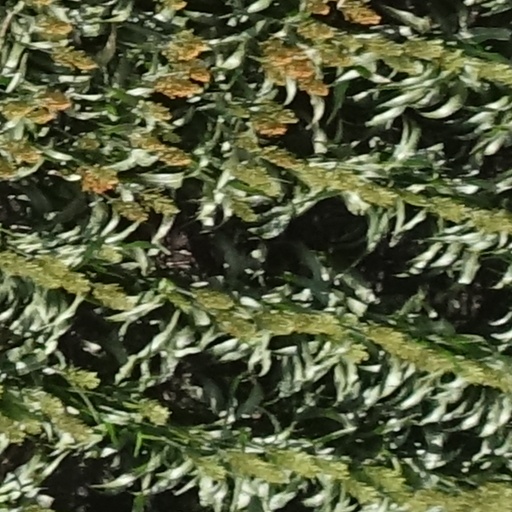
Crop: sorghum